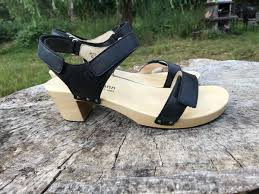
Waste category: shoes